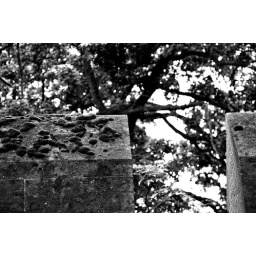
moss in black and white